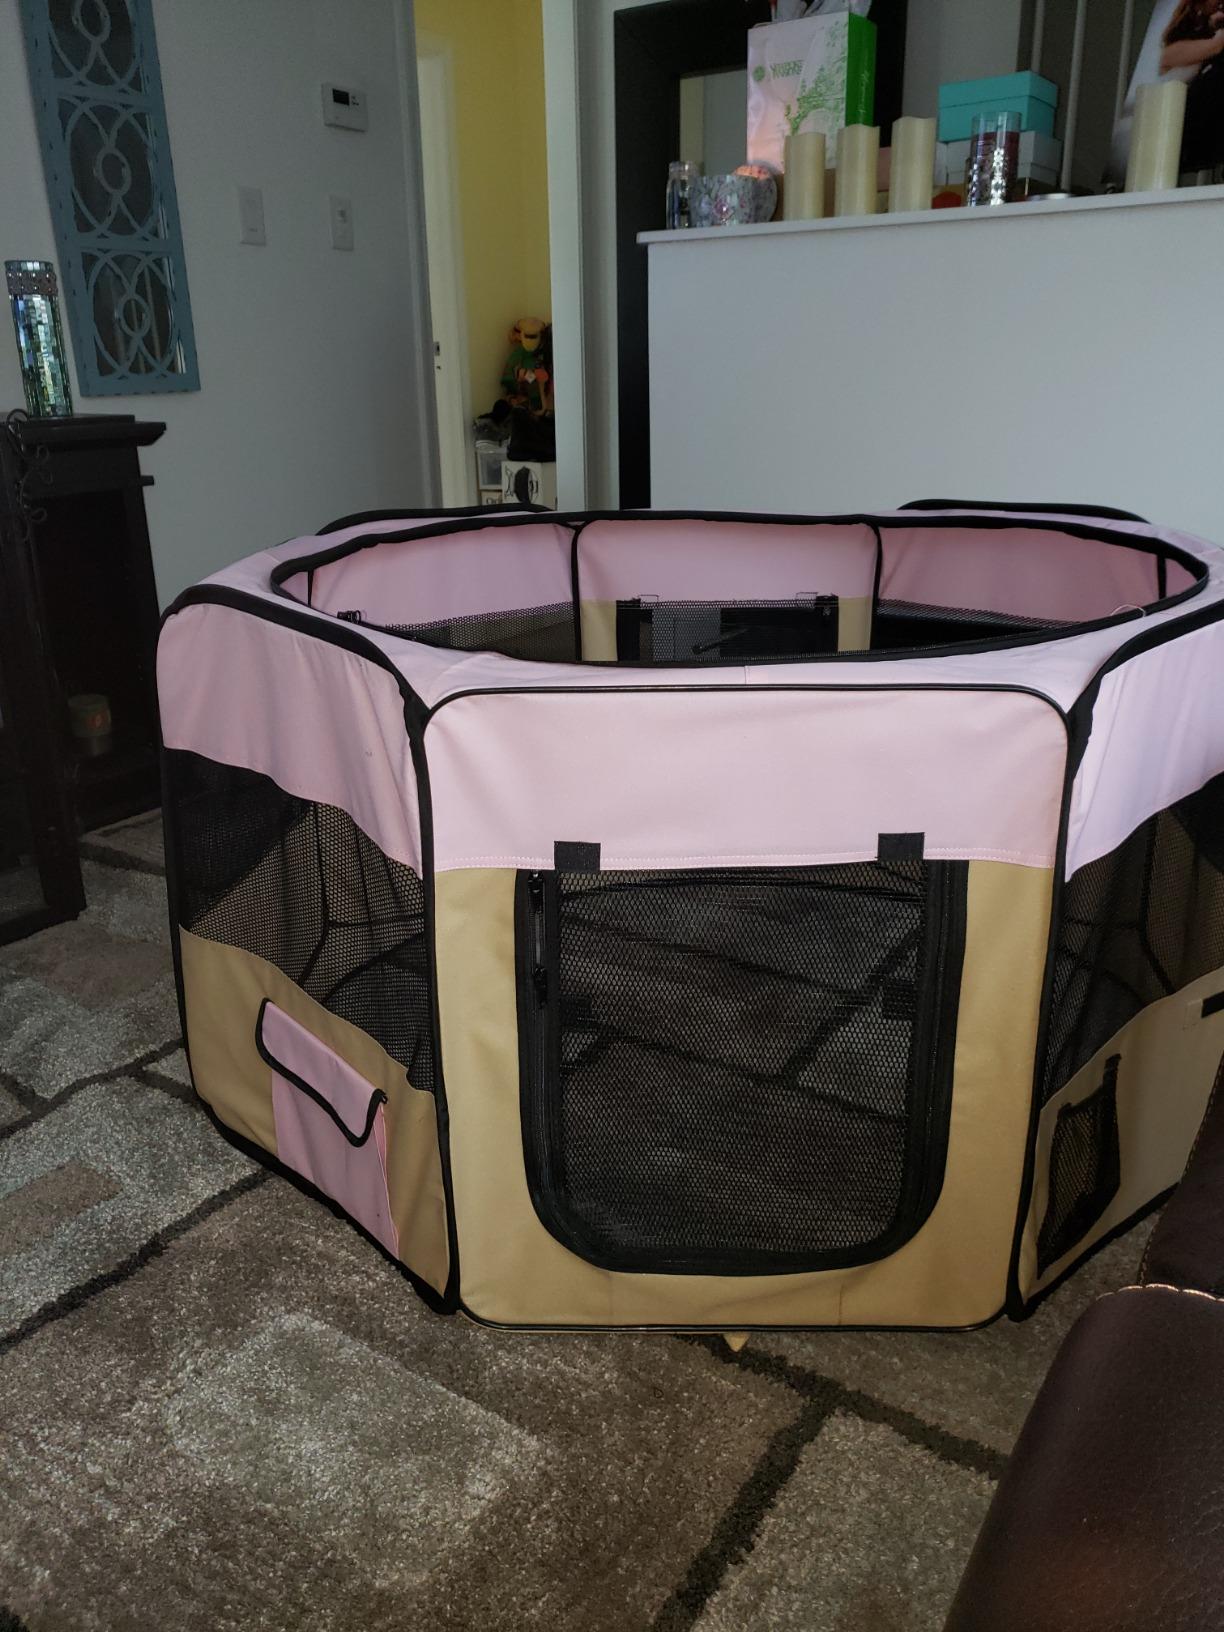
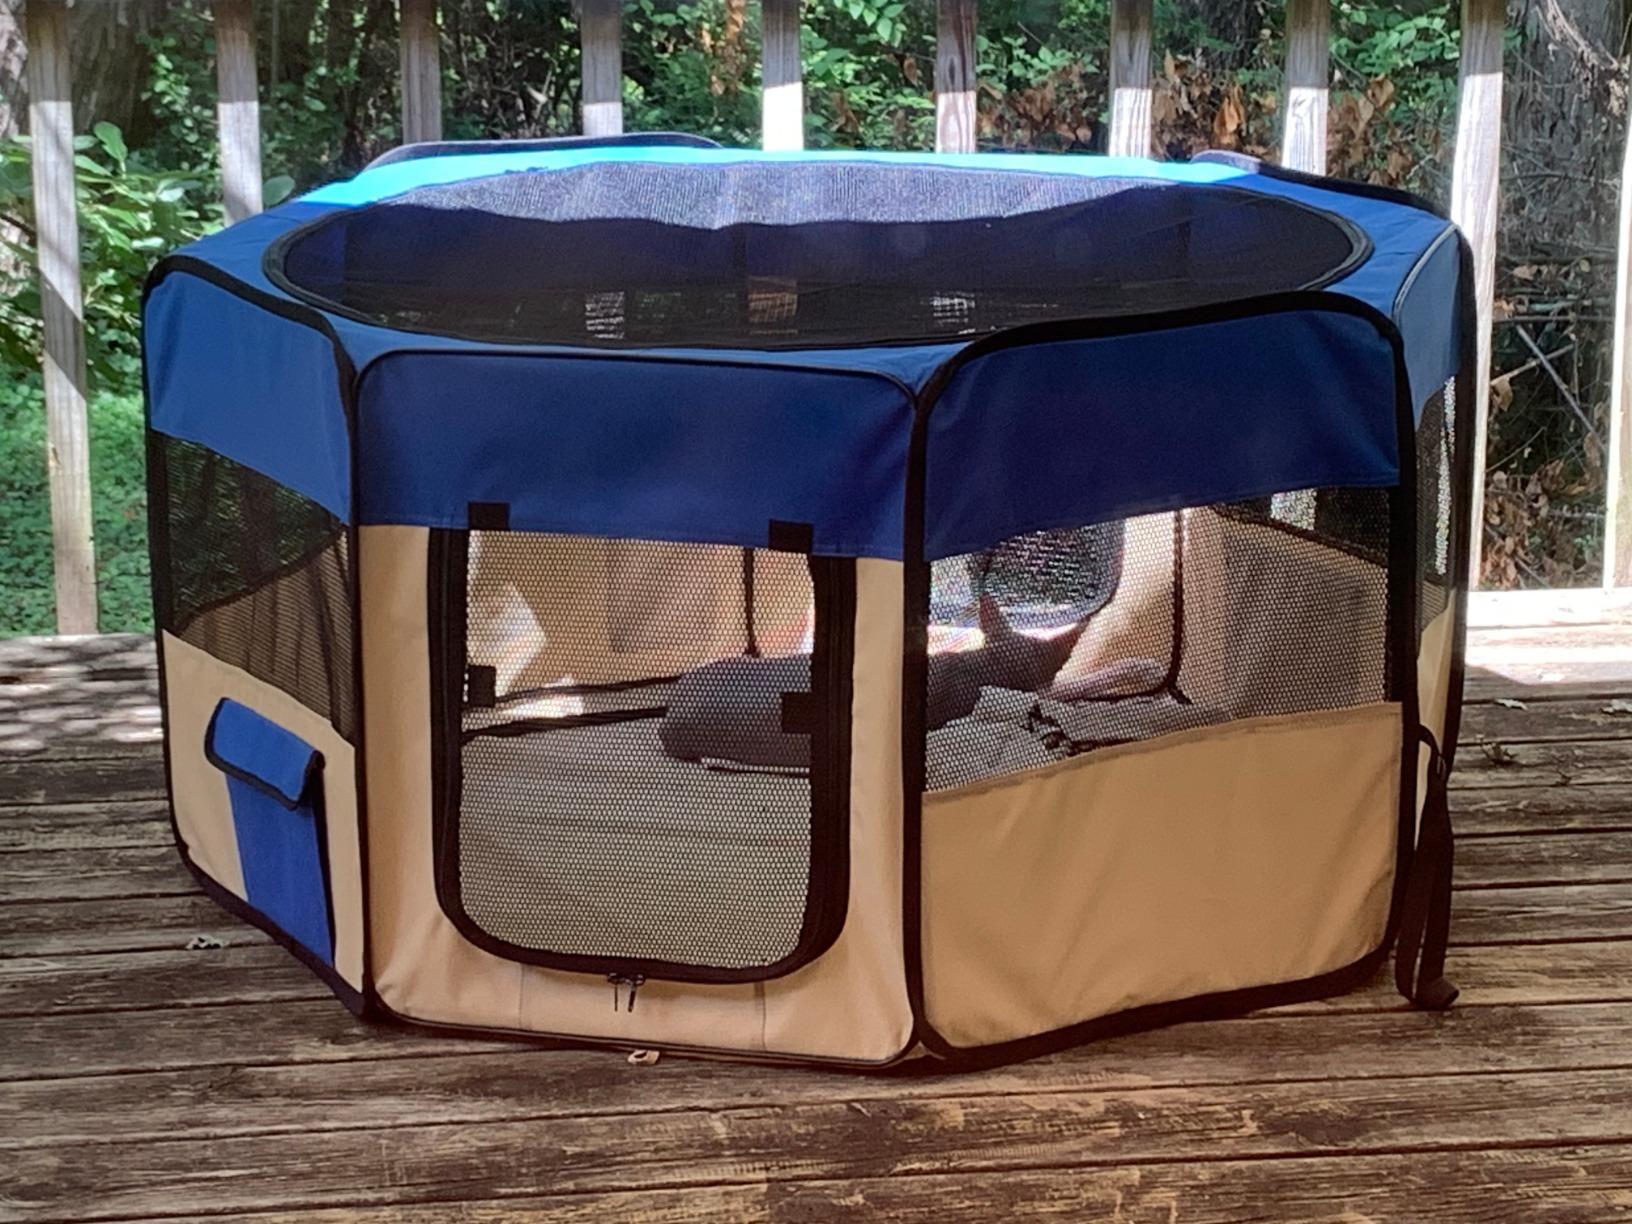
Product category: items_kennel
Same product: no